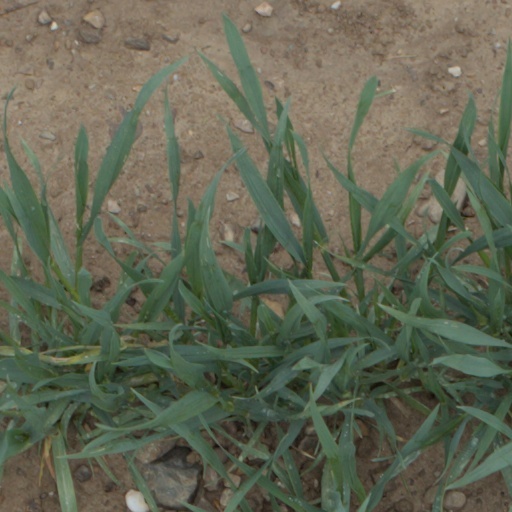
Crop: wheat